Cathedral of Christ the Light (Oakland, California)

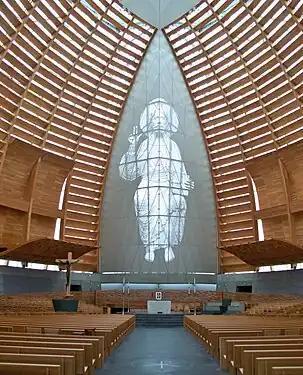
Cathedral interior

The Catholic Cathedral Corporation of the East Bay instituted a design competition for Christ the Light. Various designs were judged and the corporation announced Santiago Calatrava, of Valencia, Spain as the winner. He designed the post–September 11 World Trade Center Port Authority Trans-Hudson station in New York City. Calatrava's design for The Cathedral of Christ the Light was chosen before a site was appropriated for the project.